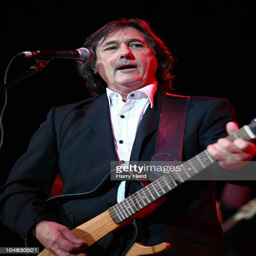
singer performs on stage during show